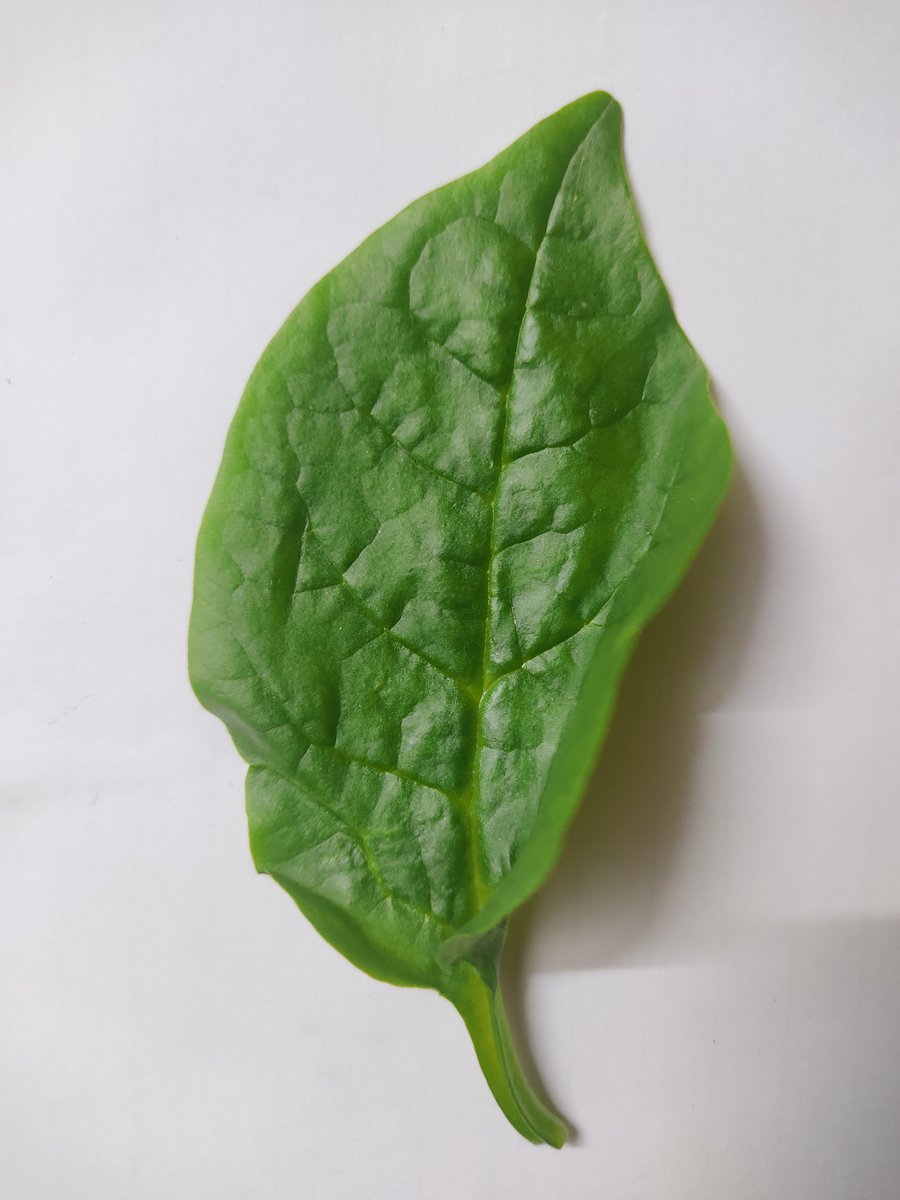
Label: Healthy-Leaf